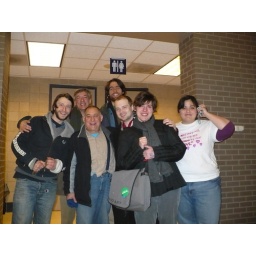
Sit-iners underneath a unisex bathroom sign